Personnel of the United States Navy

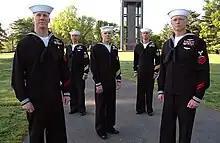
Petty Officers wearing service dress uniforms pose for a photograph in front of the Netherlands Carillon at Arlington National Cemetery.

Commissioned officers in the navy have pay grades ranging from O-1 to O-10, with O-10 being the highest; those with paygrades between O-1 through O-3 are considered junior officers and O-4 and O-6 as senior officers. Officers in the O-7 to O-10 range are called flag officers or "the admiralty". Promotion through O-8 is based on performance in an officer's current paygrade, which is recorded in "FITREPS" (fitness reports). Promotions to Vice Admiral (O-9) and Admiral (O-10) are based on assignment to specific positions and subject to U.S. Senate confirmation. Above the rank of admiral is Fleet Admiral, which was awarded to only four officers in World War II and is intended to be used only during a declared war. In 1899, a special rank called Admiral of the Navy was created for Admiral George Dewey, a war hero of the Spanish–American War, with the condition that it would cease to exist upon his death. Commissioned officers originate from the United States Naval Academy, Naval Reserve Officer Training Corps (NROTC), Officer Candidate School (OCS), and a host of other commissioning programs such as the Seaman to admiral-21 program, the Limited Duty Officer and Chief Warrant Officer Selection Programs, the United States Merchant Marine Academy, or receive direct commissions via Officer Development School (ODS) or from its reserve component, the Direct Commission Officer School (DCO School).